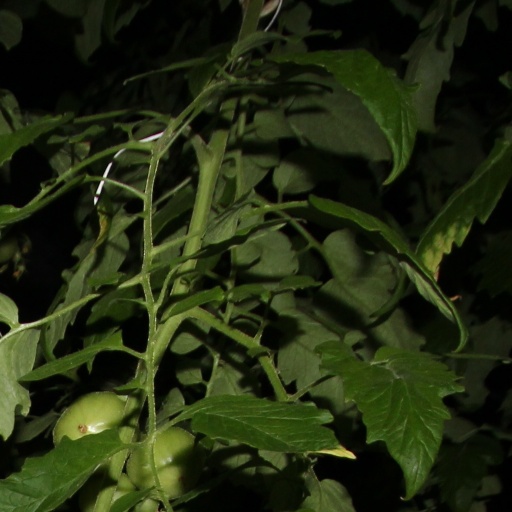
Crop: tomato